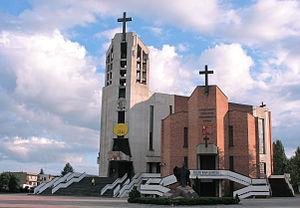
Pabianice est une ville, située dans le powiat de Pabianice, dans la voïvodie de Łódź, dans la partie centrale de la Pologne.